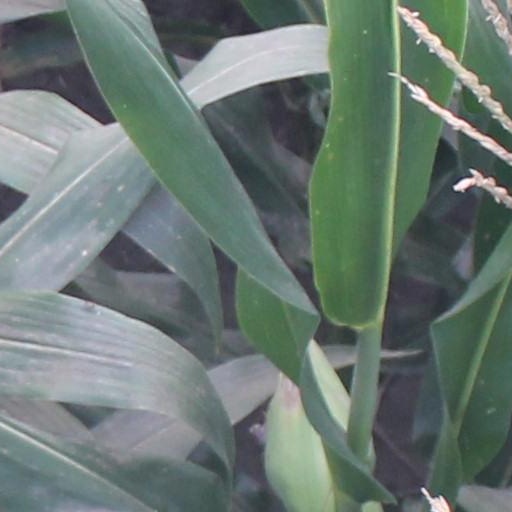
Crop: maize; corn